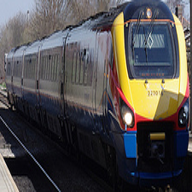
Vehicle type: Trains